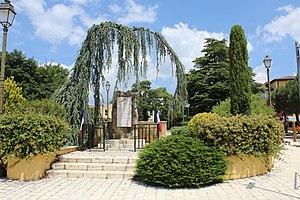
Le monument aux morts.
Plan-d'Aups-Sainte-Baume est une commune française située dans le département du Var en région Provence-Alpes-Côte d'Azur.